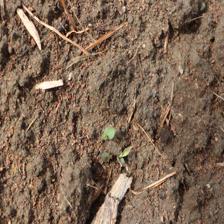
Label: Sorghum